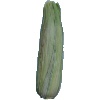
Label: corn_husk